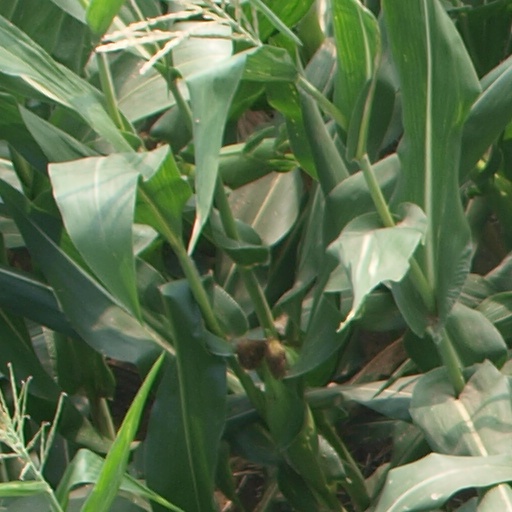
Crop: maize; corn